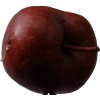
Label: Apple 18